Yeovil

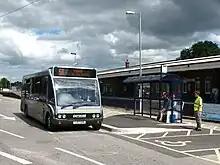
A South West Coaches shuttle service to the town centre calls at Yeovil Junction station

Yeovil's bus services are operated by First West of England, First Hampshire & Dorset, South West Coaches, Stagecoach South West and Damory Coaches; these are centred around the bus station. Routes connect the town centre with both railway stations, Taunton, Blandford Forum, Castle Cary, Chard, Martock and Wells. Coach services are operated by National Express, Berrys Coaches and South West Tours; services connect the town with Taunton and London.